Tomás García Sampedro

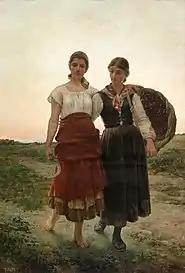
"At the Fall of Evening"

Tomás García Sampedro (17 May 1860 – 1937) was a Spanish painter; primarily of landscapes and rural scenes, in costumbrista style.